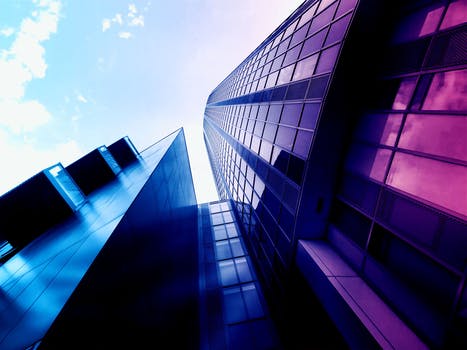
Label: No Watermark